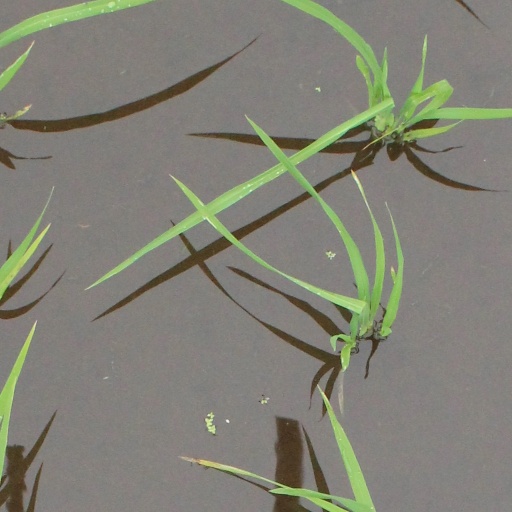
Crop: rice